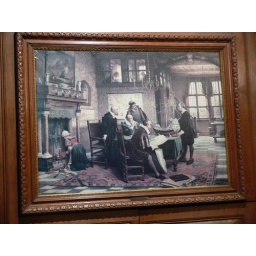
A wall painting from Wissekerke castle in Bazel.